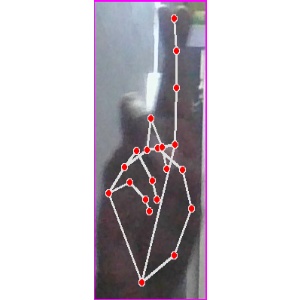
अक्षर: र